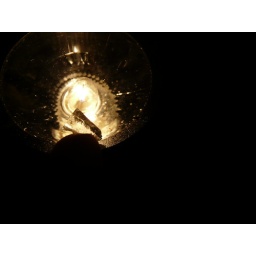
some dude ran off the road and onto the beach..heres some glass in a flashlight that i got from the &amp;quot;crime scene&amp;quot;